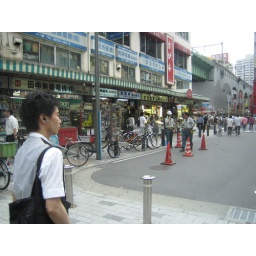
Lots of computer components were sold in small shops on this street